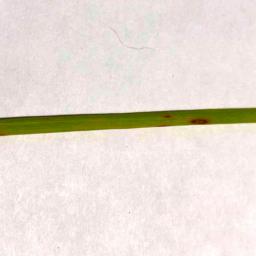
Label: Rice___Leaf_Blast